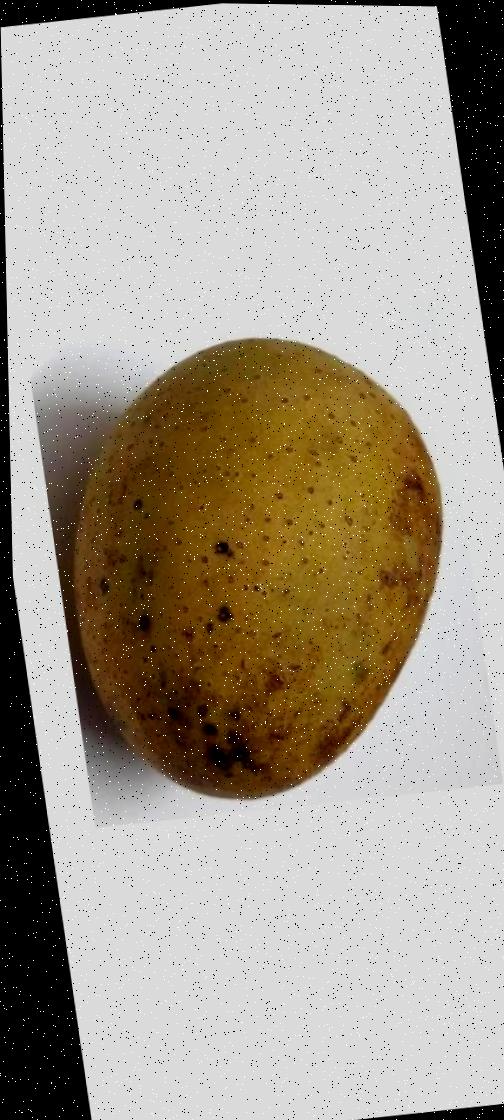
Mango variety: Gourmoti